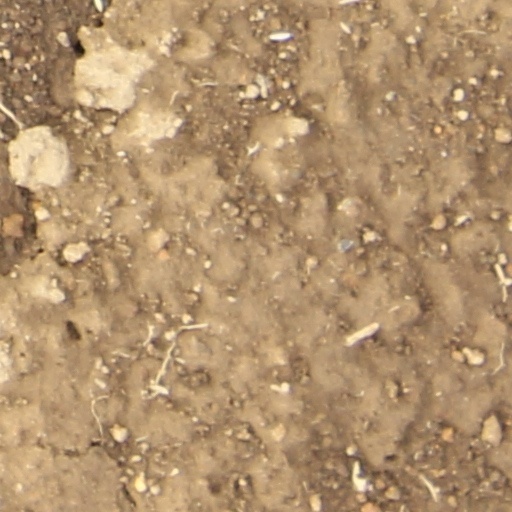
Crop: wheat